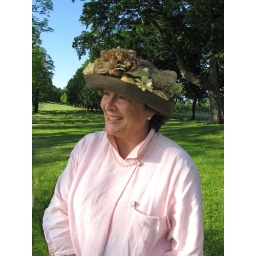
Christine in hat at Shelburne Farms Brick house for One World Library Event